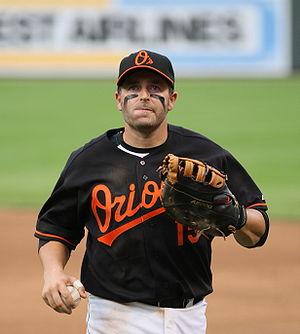
Kevin Millar, né le 24 septembre 1971 à Los Angeles, est un joueur de premier but de baseball ayant joué dans les Ligues majeures de 1998 à 2009.